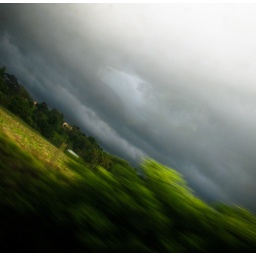
Taken on a train. Slight reflection of train window in middle of shot.